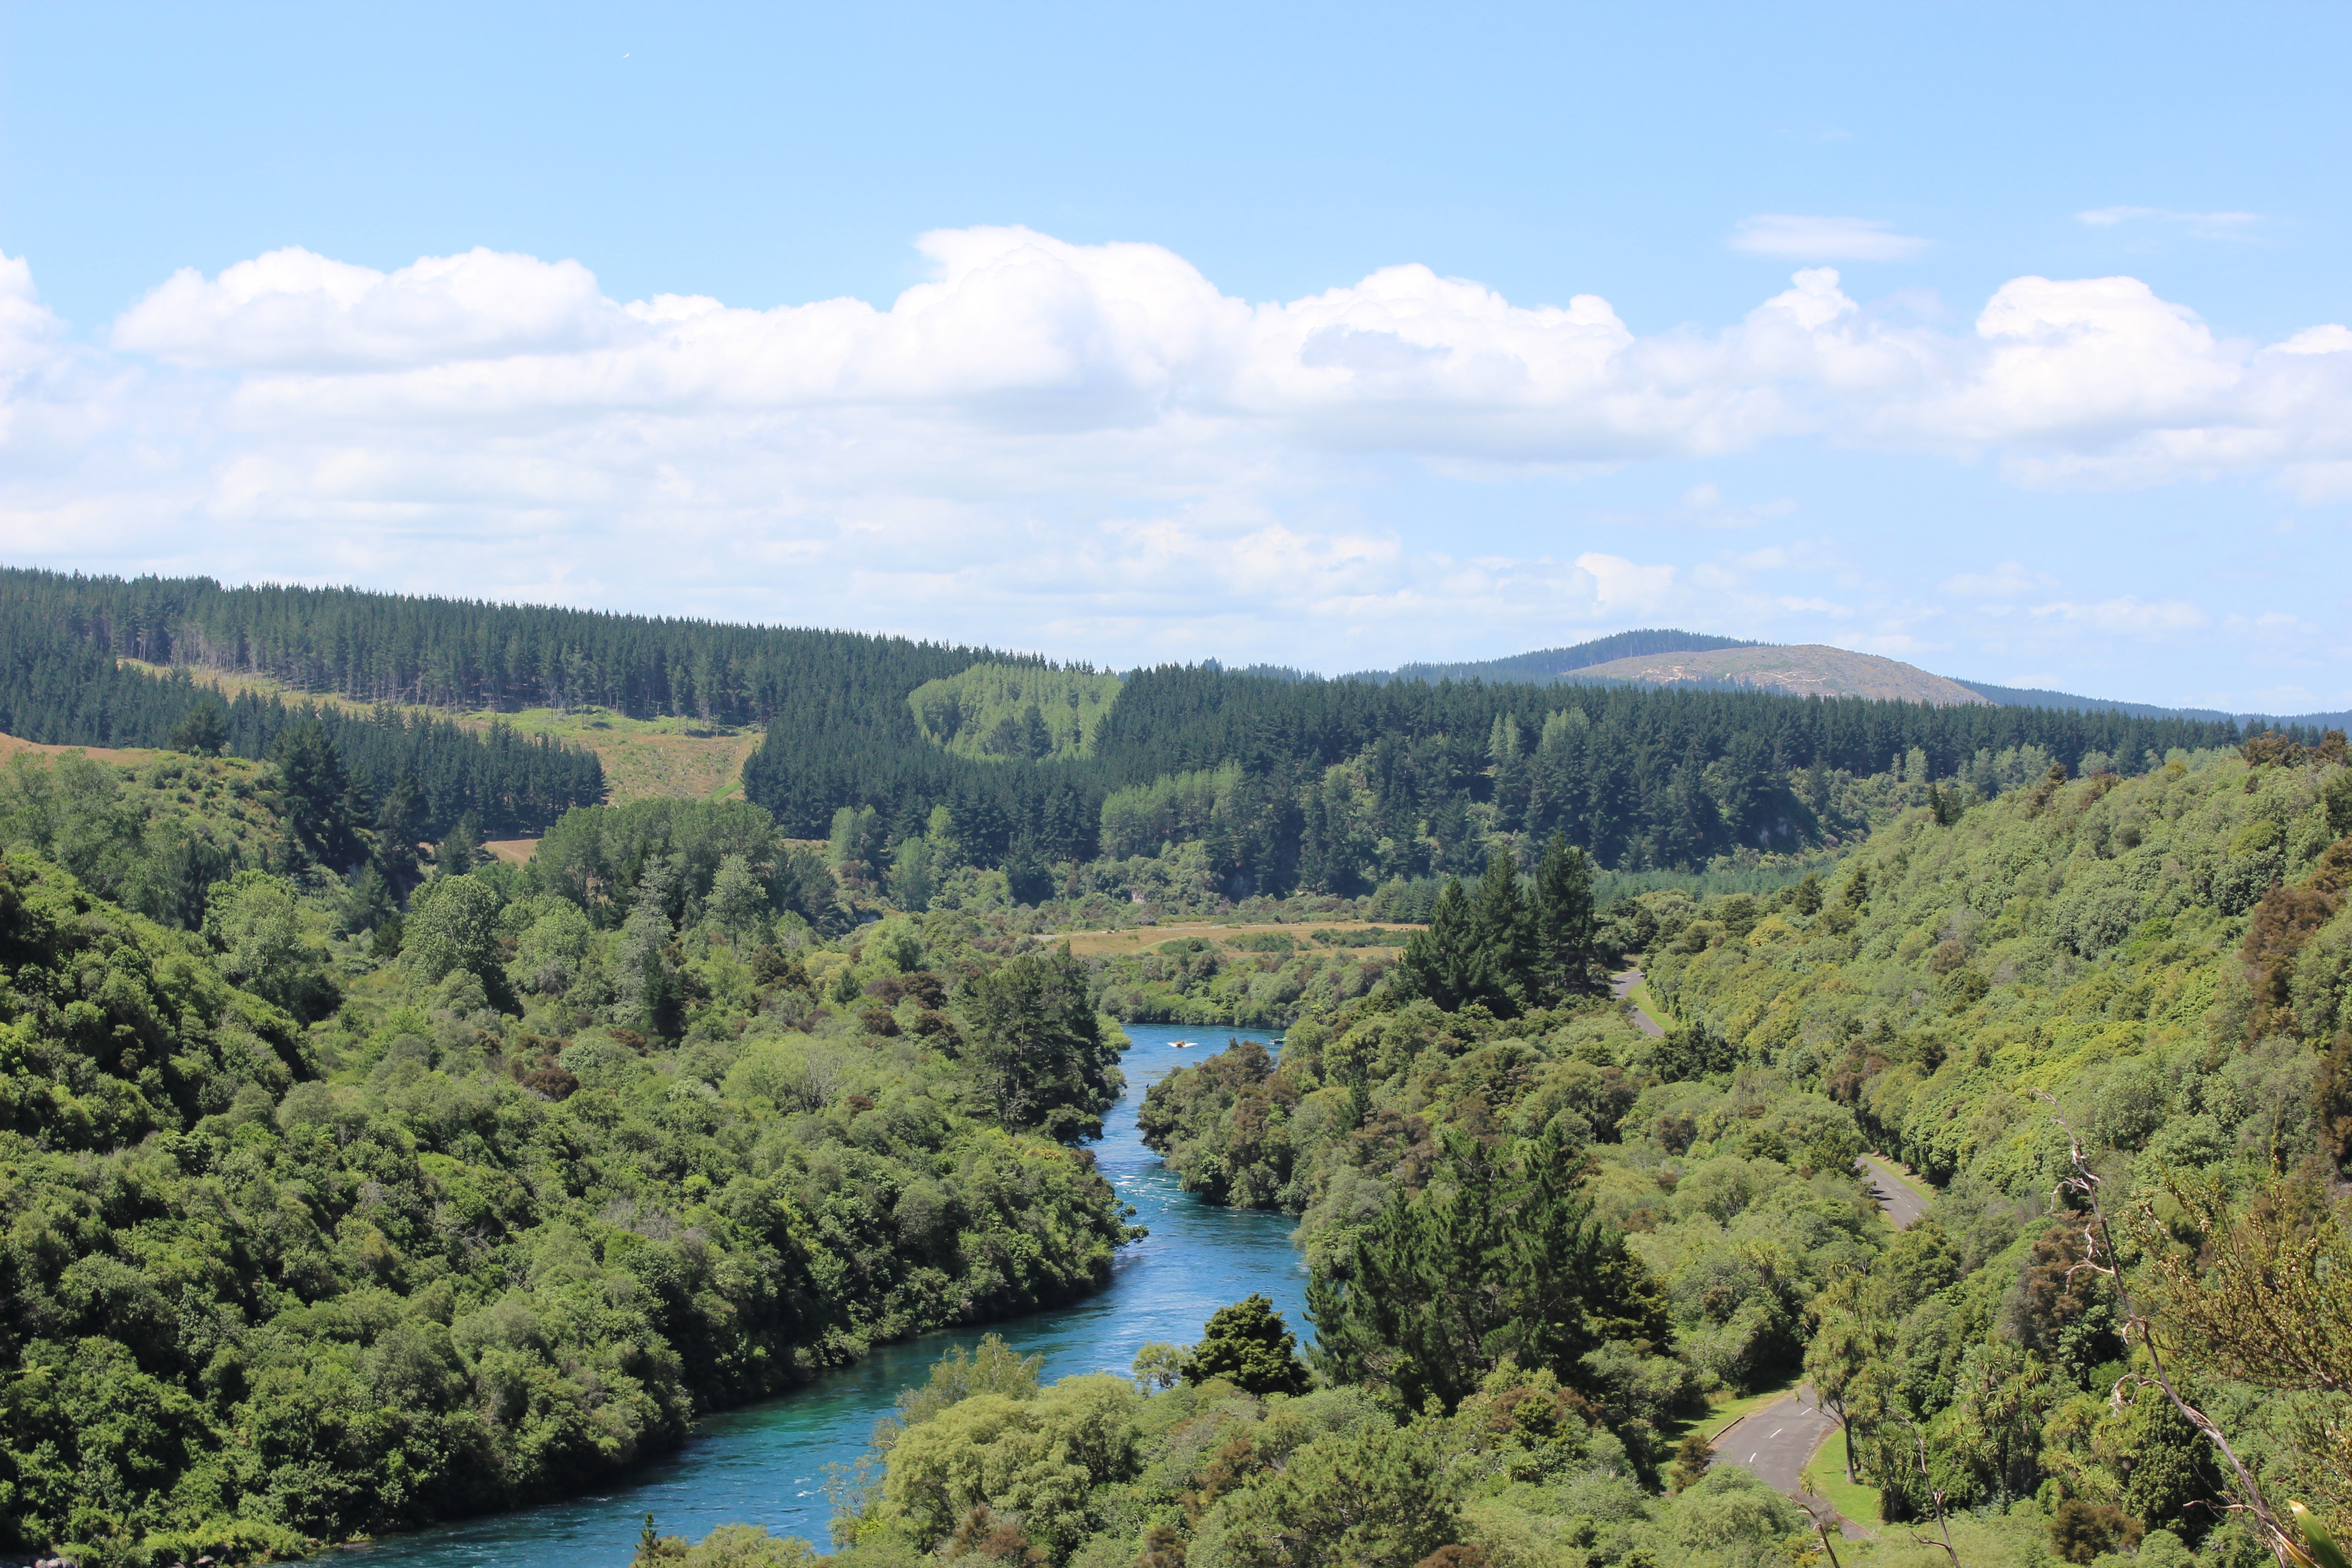
landscape, tree, forest, mountain, hill, lake, river, valley, travel, green, reservoir, tourism, new zealand, habitat, ecosystem, natural environment, geographical feature